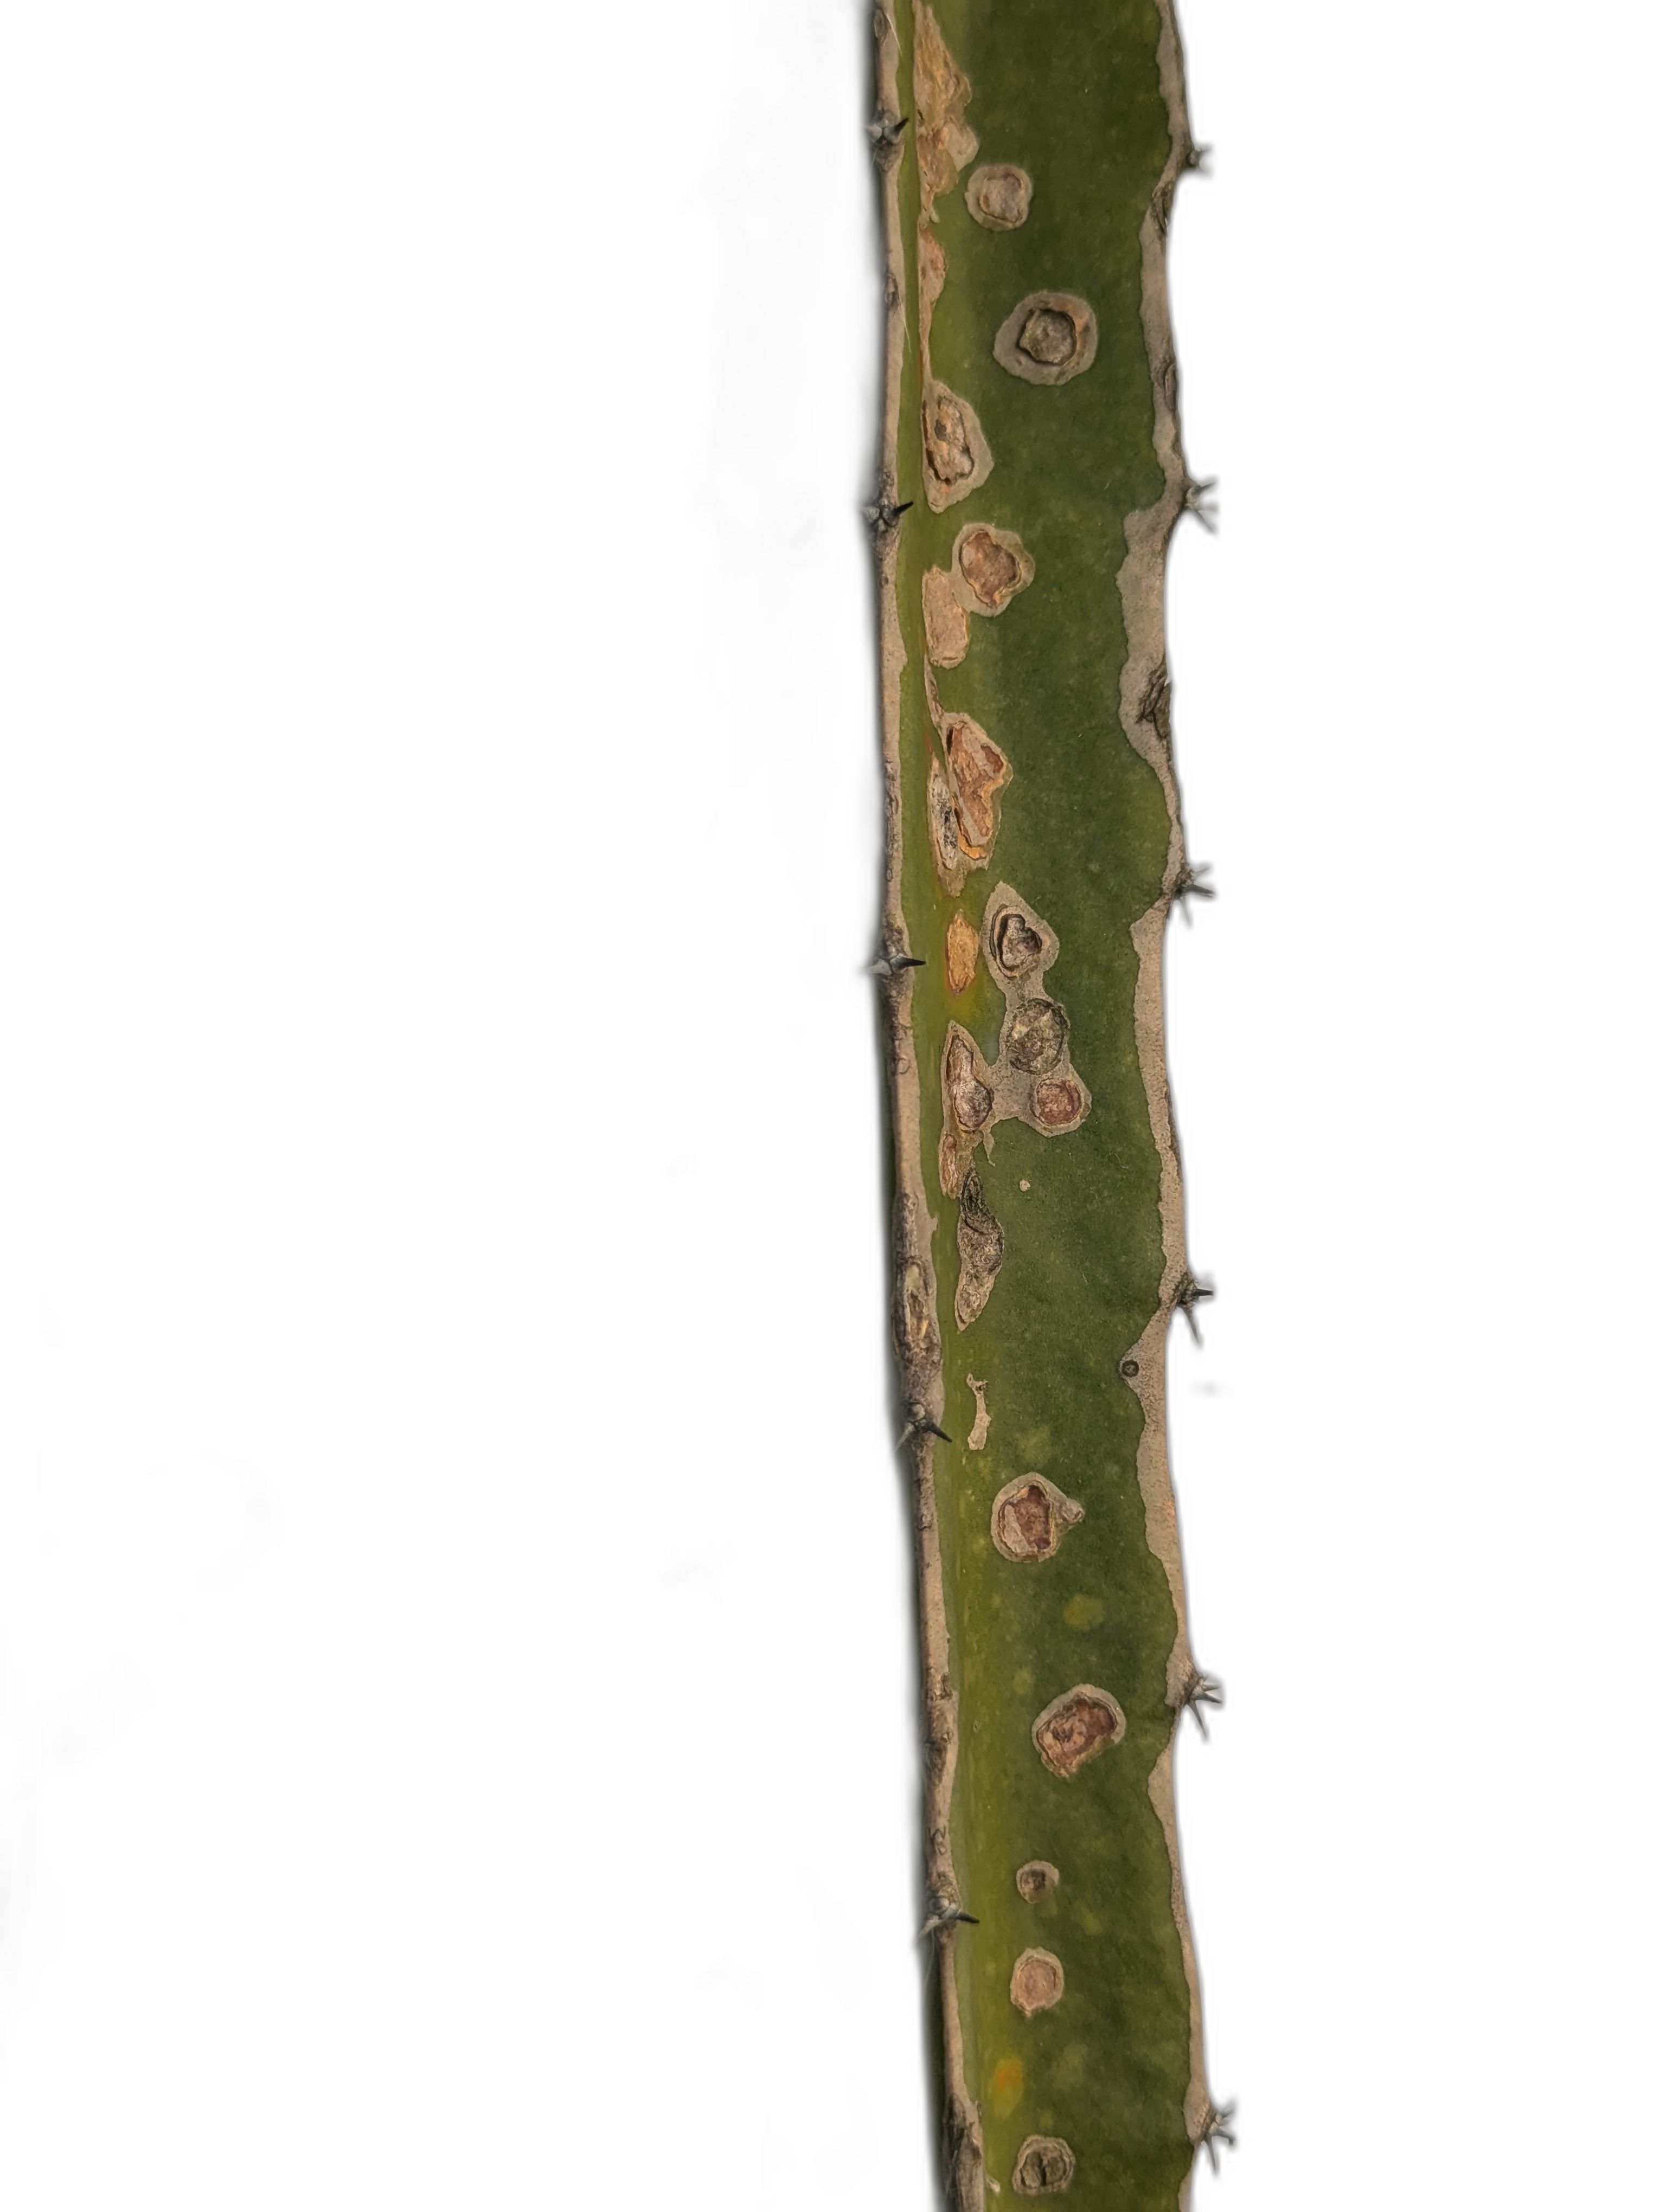
Label: Bad leaf